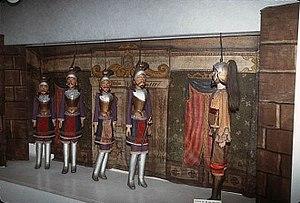
Le musée de la vie wallonne a été fondé en 1913. C'est l'un des plus riches musées d'ethnologie de la Région wallonne, il est situé dans le cadre de l'ancien couvent des mineurs de Liège. Si ses collections rassemblent tout ce qui a fait et fait encore la vie en Wallonie, il offre, à travers son parcours, un regard original et complet sur ce que sont la Wallonie et ses habitants, du XIXᵉ siècle à aujourd'hui. Un théâtre de marionnettes y donne vie à Tchantchès, à Charlemagne, à Nanesse, à Roland et aux personnages du répertoire traditionnel liégeois.